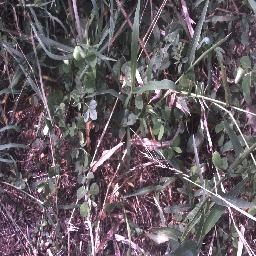
Label: negative